Anglo-Egyptian conquest of Sudan

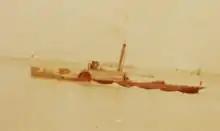
Paddle steamer "Bordein" of the Mahdist navy

Kitchener placed great importance on transport and communications. Reliance on river transport, and the vagaries of the Nile flooding, had reduced Garnet Wolseley's Nile Expedition to failure in 1885, and Kitchener was determined not to let that happen again. This required the building of new railways to support his invasion forces.